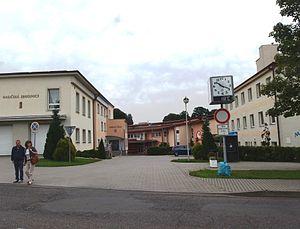
Markvartovice est une commune du district d'Opava, dans la région de Moravie-Silésie, en République tchèque. Sa population s'élevait à 1 985 habitants en 2017.